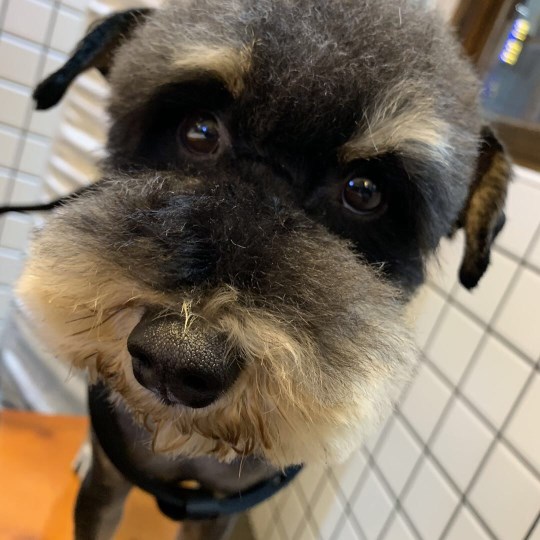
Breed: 2342-n000102-miniature_schnauzer